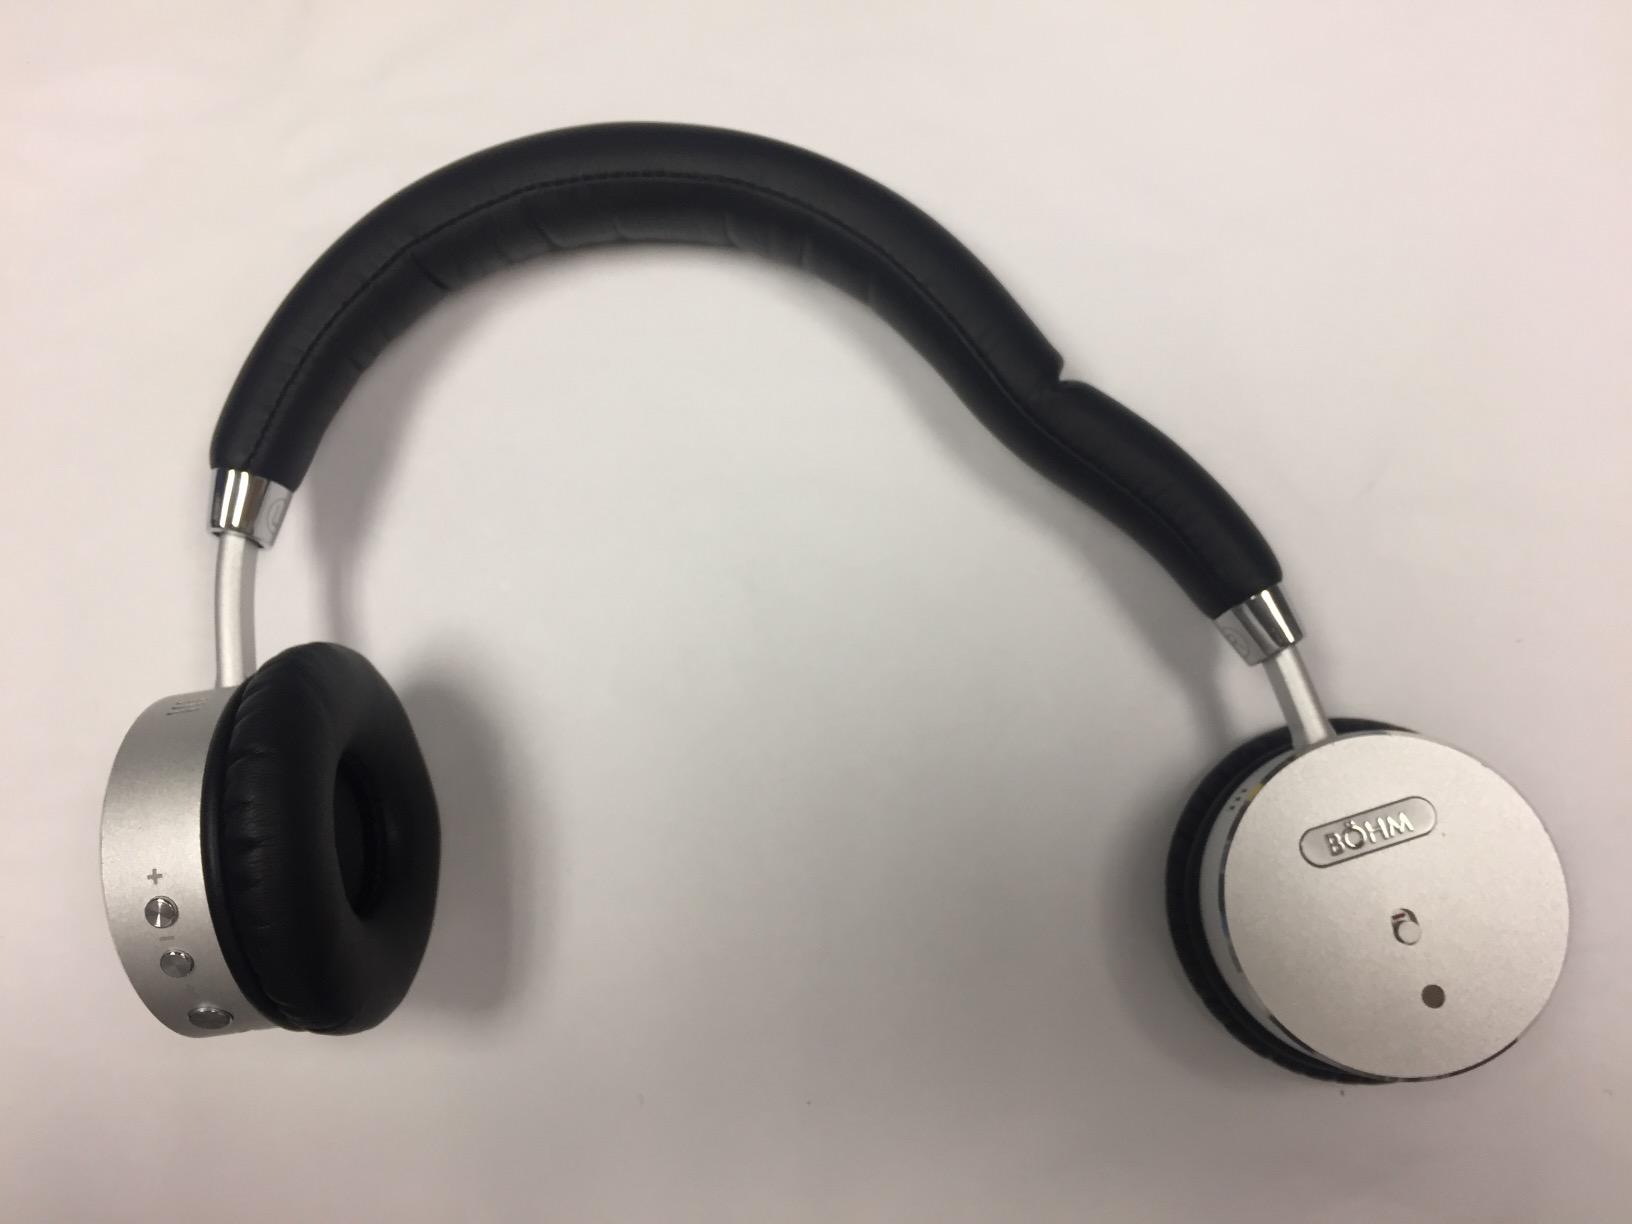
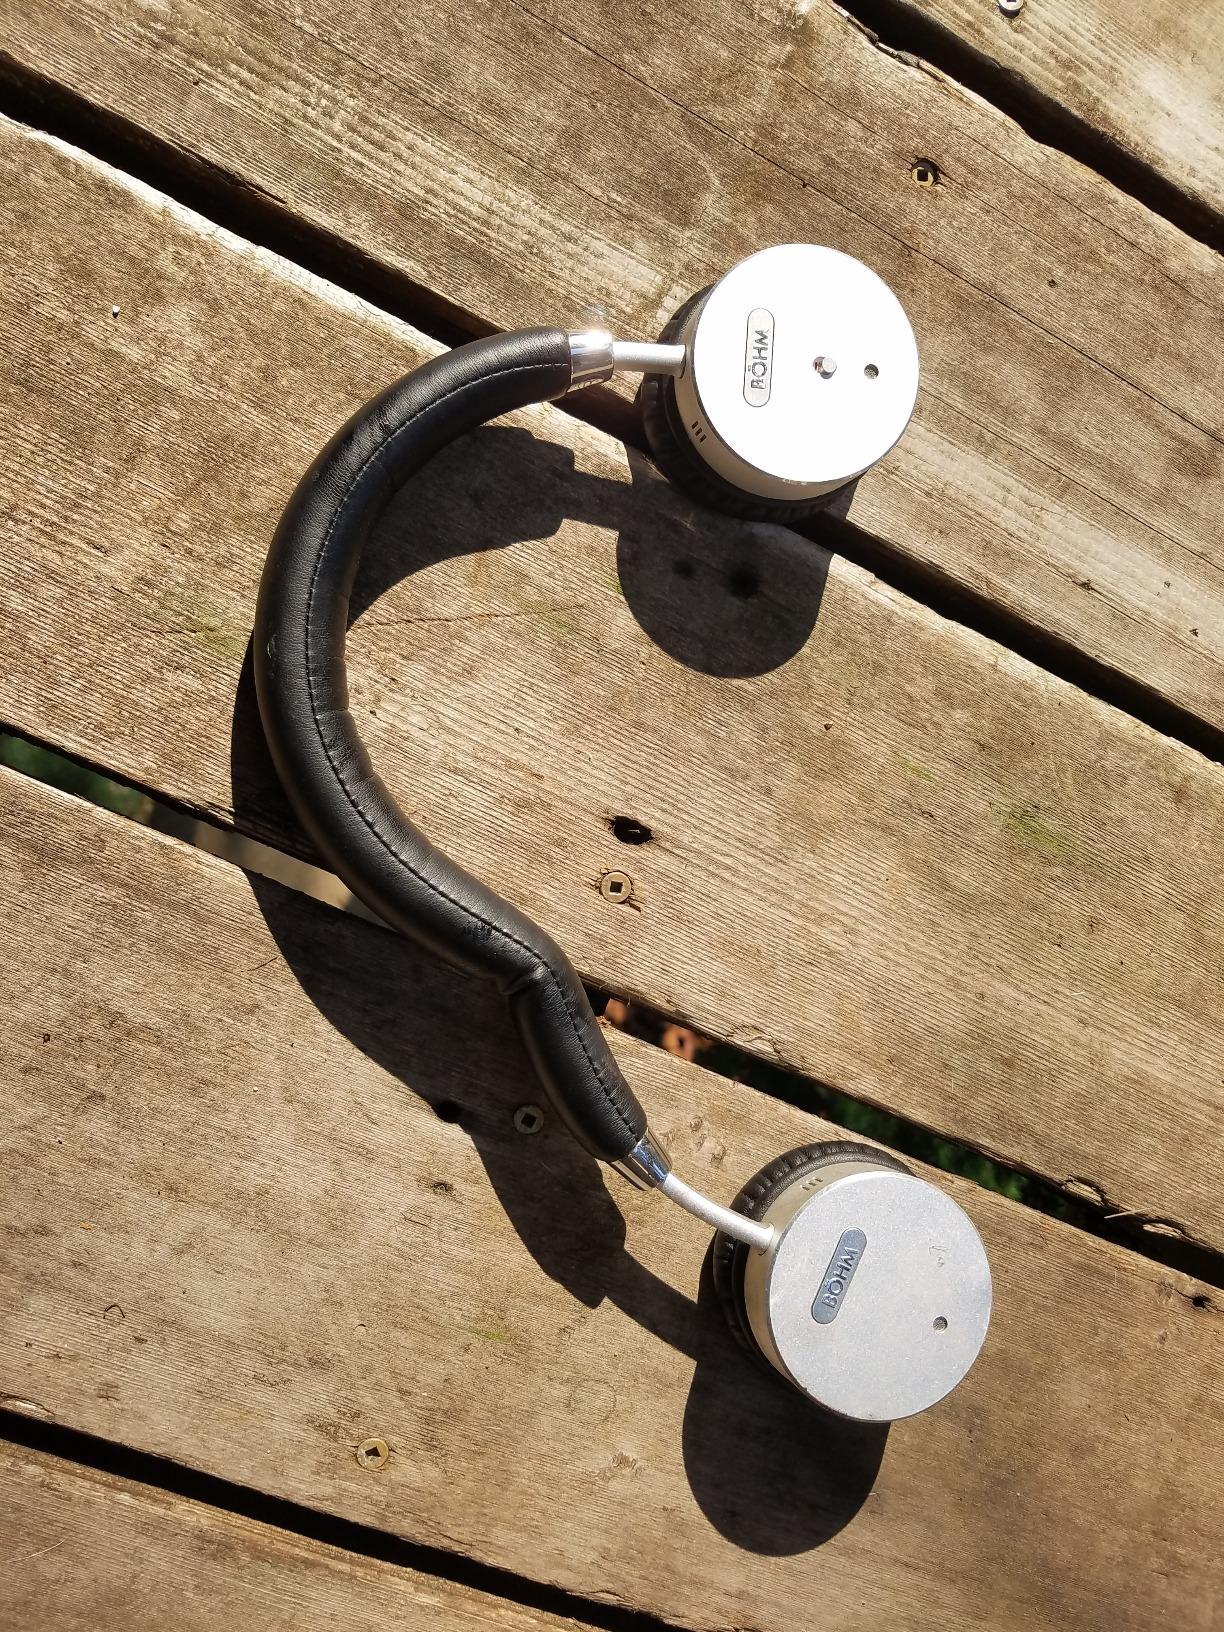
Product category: headphones
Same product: yes